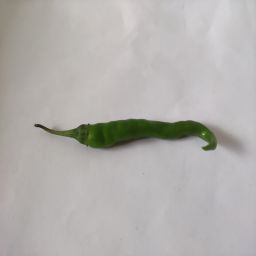
Crop: Chile Pepper
Quality: Unripe